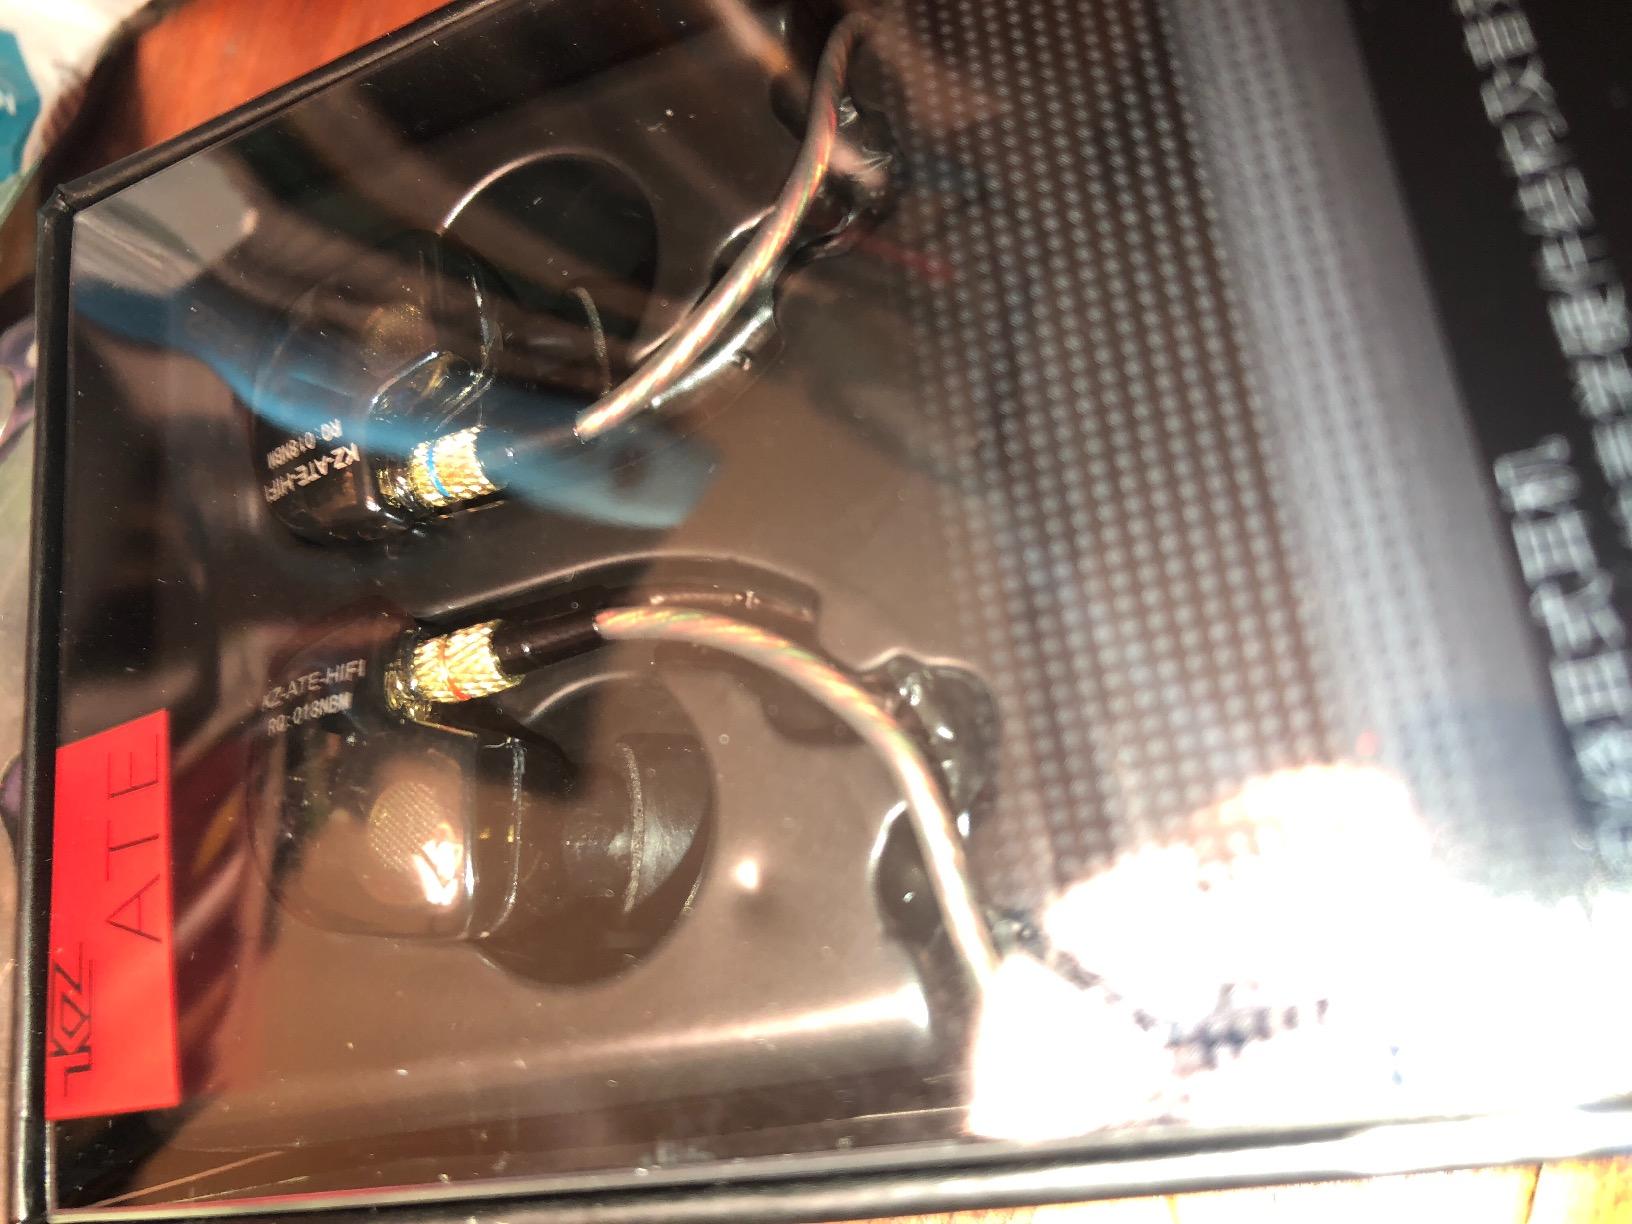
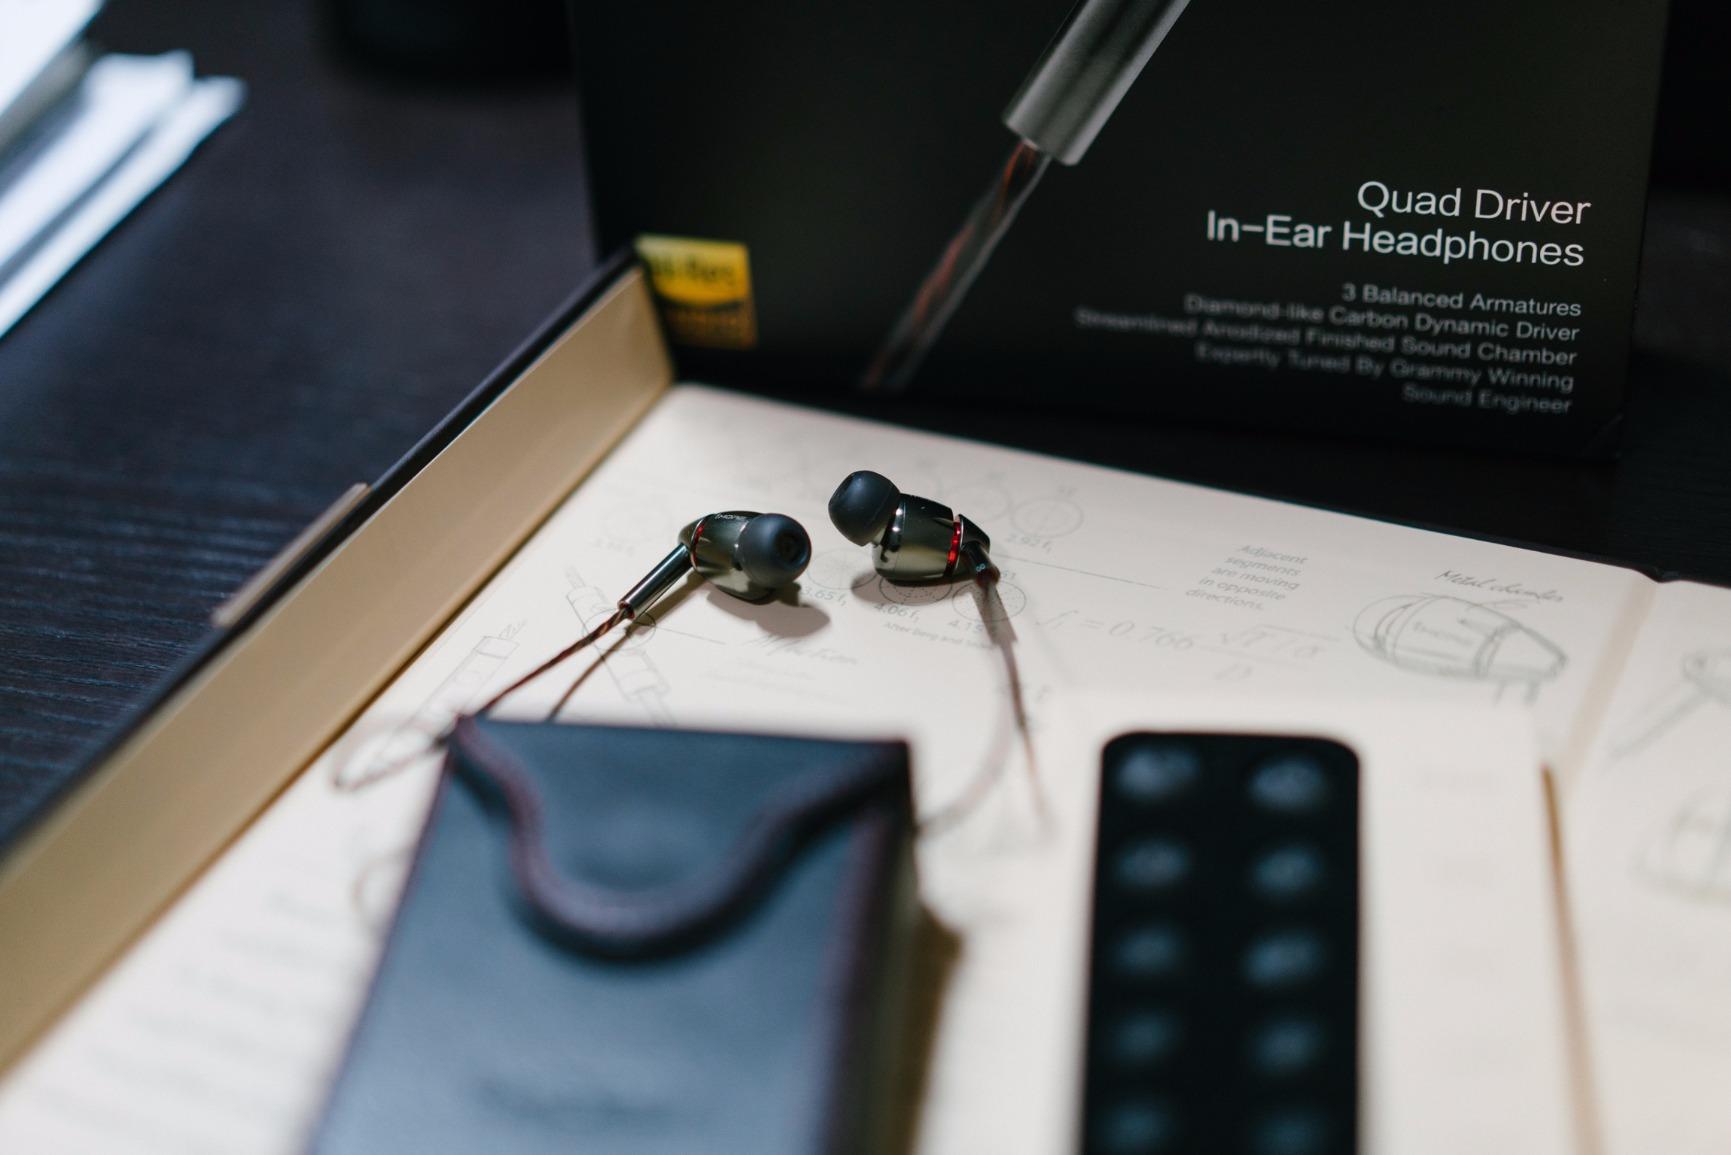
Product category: headphones
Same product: no